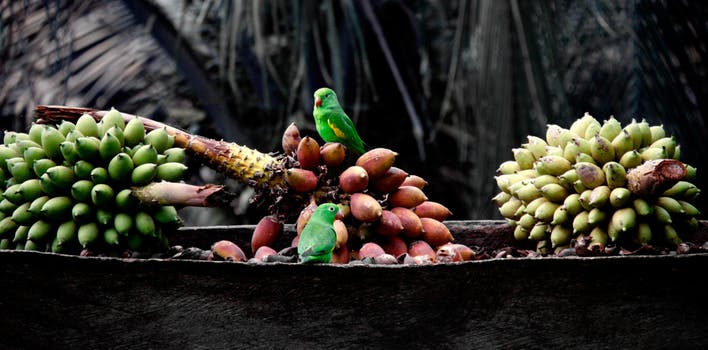
Label: No Watermark